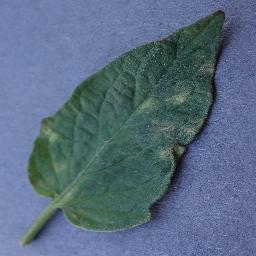
Label: Tomato___Leaf_Mold